The Last Storytellers: Tales from the Heart of Morocco

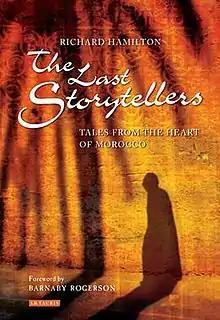
Front cover of "The Last Storytellers"

The Last Storytellers: Tales from the Heart of Morocco is a book by radio and television journalist Richard Hamilton. The book contains a foreword by the travel writer and publisher Barnaby Rogerson.